Animated sitcom

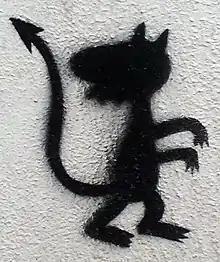
Street-art of Luci, a character from "Disenchantment", seen at Clermont-Ferrand, Auvergne in November 2018

Adult animation became more popular, premiering critically acclaimed shows such as "Drawn Together", "Family Guy", "American Dad!", "Archer", "Bob's Burgers", "Rick and Morty", "BoJack Horseman", "F Is for Family", and "Big Mouth". Some argued that animated sitcoms have formed some of the "most enduring and valuable franchises in the history of television," in terms of shows like "Family Guy" and "South Park". These shows, and their subsequent franchises, were said to be part of a shift in the early 2010s toward adult animation, with darker and "more intricate animated comedies" such as "Bojack Horseman" and "Rick and Morty" released, with the latter reaching nine million viewers after the first season. "Drawn Together", a parody of "The Real World", which follows the misadventures of the housemates in the fictional show of the same name and uses a sitcom format with a reality TV show setting, was followed by a direct-to-video film and series finale titled "". Another animated sitcom was